Philharmonic Piano Quartet

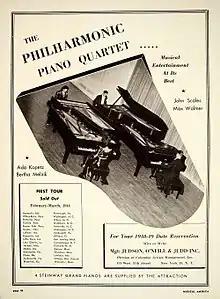
Advertisement for the Philharmonic Piano Quartet's inaugural concert tour

The Philharmonic Piano Quartet was a New York-based ensemble of four pianists active from 1948 until the mid-1950s. Despite their name, the ensemble had no connection with the New York Philharmonic Orchestra. They toured throughout the United States and made two recordings for the Columbia Masterworks label.